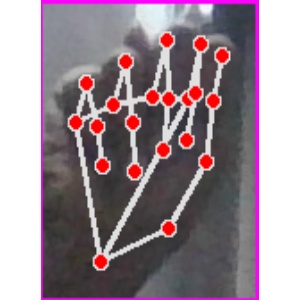
अक्षर: न